Josh Battle

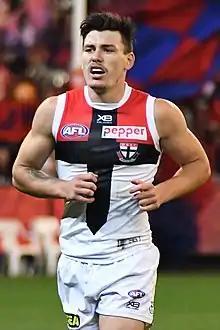
Battle playing for St Kilda in April 2019

Josh Battle (born 1 September 1998) is a professional Australian rules footballer playing for the Hawthorn Football Club in the Australian Football League (AFL). He was originally drafted by St Kilda Football Club with their second selection and thirty-ninth overall in the 2016 national draft. He made his debut in the sixty-one point loss to at Etihad Stadium in round seventeen of the 2017 season. Battle joined Hawthorn as an unrestricted free agent following the 2024 AFL season.